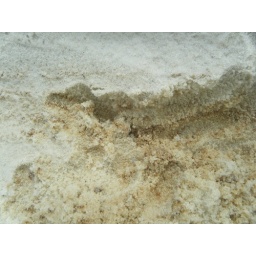
Layer of oil in sand wall